Porter Valley Parks

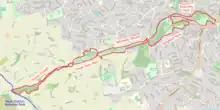
The five Porter Valley Parks

The Porter Valley Parks are a series of public parks and green spaces in Sheffield, England. Lying along the valley of Porter Brook, they run radially out from the city centre, providing a direct green-space connection to the Peak District national park. Created variously between 1855 and 1938, they comprise in order from the city centre; Endcliffe Park, Bingham Park, Whiteley Woods, Forge Dam Park and Porter Clough.